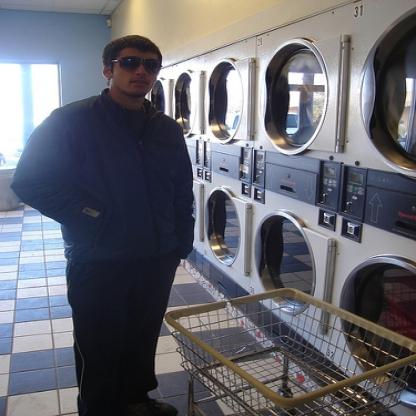
Scene: Indoor